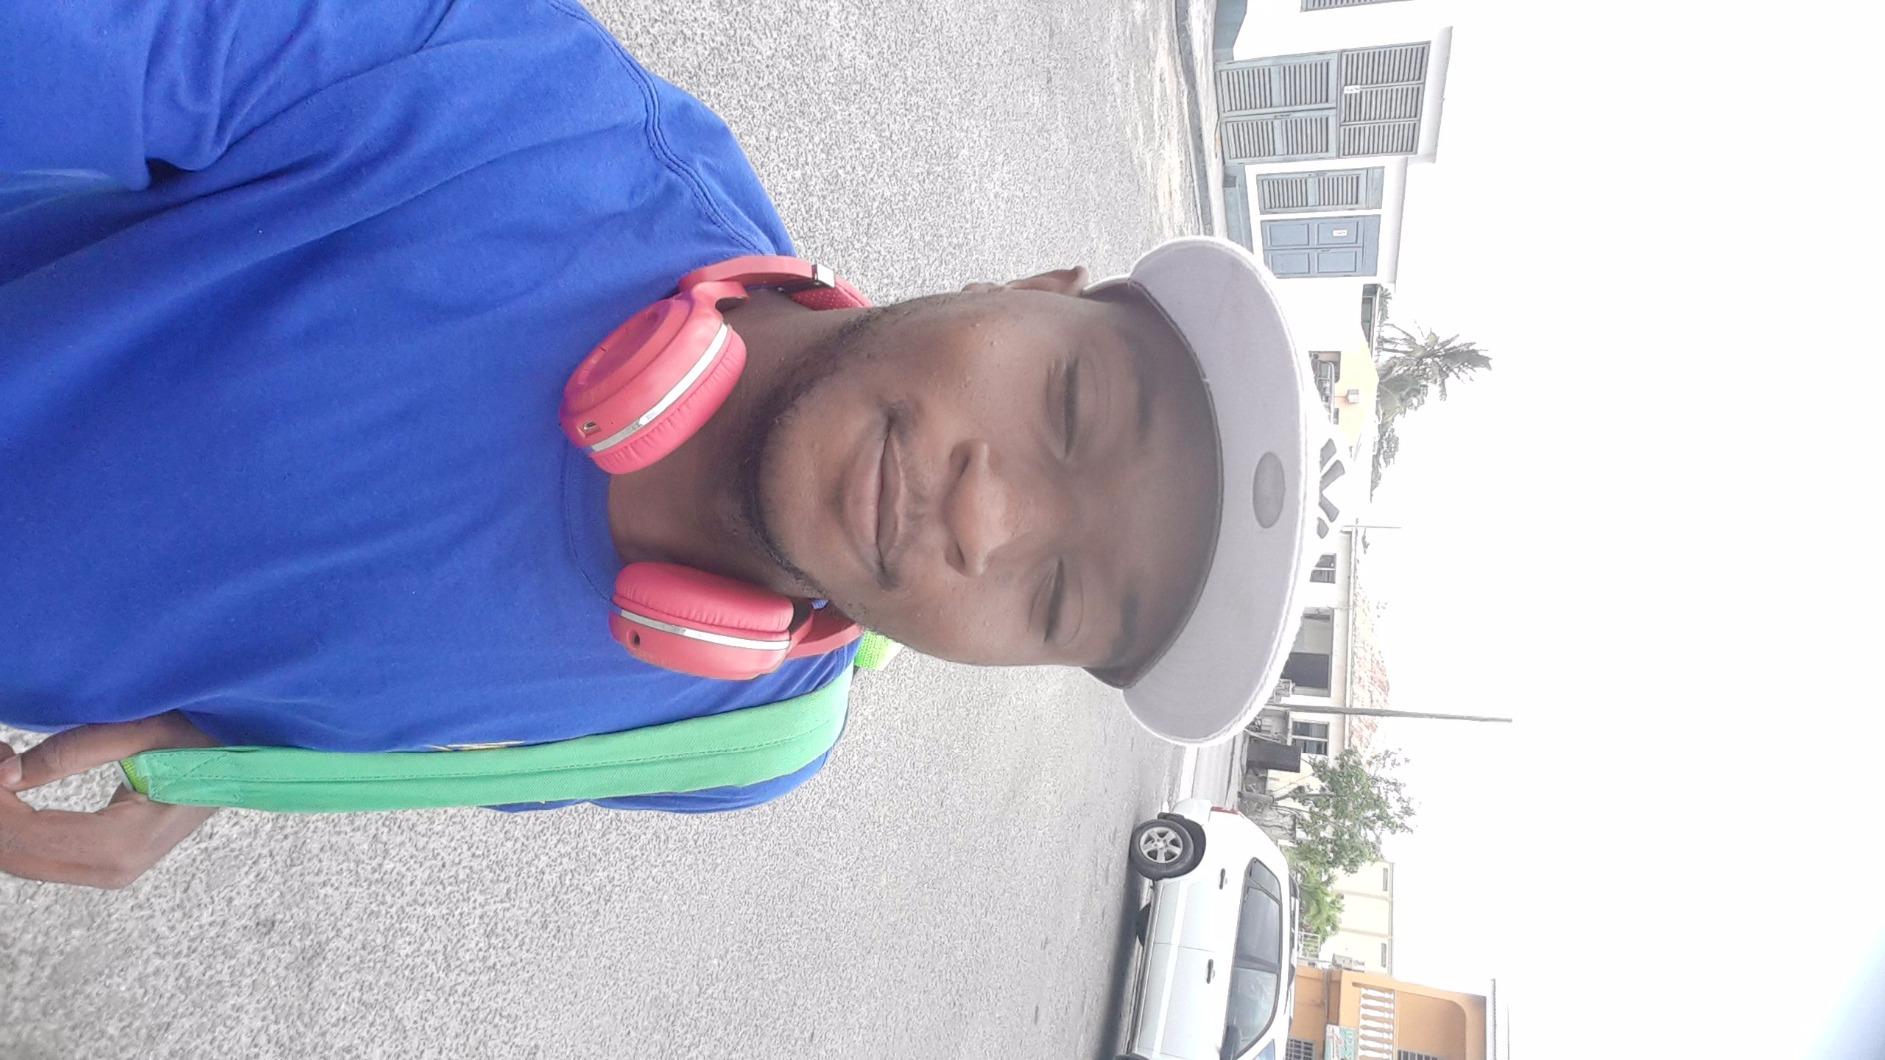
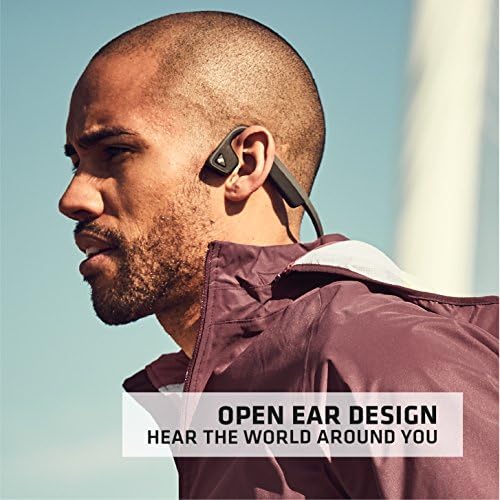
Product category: headphones
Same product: no